Murmansk Oblast

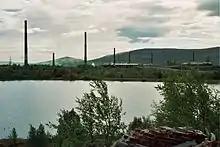
A Norilsk Nickel plant (formerly, Severonikel) in Monchegorsk

In 2009, the urban areas were marked by natural population decline (−0.16% per year) and the rural areas were marked by natural population growth (+0.35% per year).